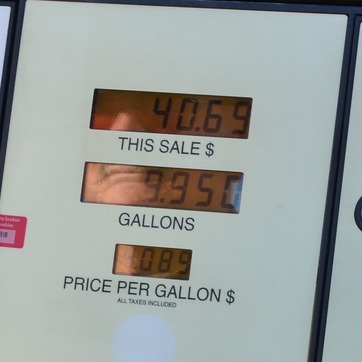
Material: plastic